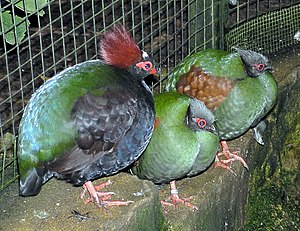
Hjelmvagtel / Galleri
Hjelmvagtlen også kaldet strudsvagtlen, er en hønsefugl, som findes i Burma, Thailand, Malaysia, Sumatra og Borneo. Hjelmvagtlen er 25 cm lang. Hannen er større end hunnen, og begge køn har et bart rødt område rundt om øjnene, samt røde ben. De lægger 5 til 6 hvide æg, som tager 18 dage at udruge. Ungerne bliver i reden mens de er små, de fodres næb til næb af deres forældre, hvilket er usædvanligt for hønsefugle. Dens føde består af frø, frugter og hvirvelløse dyr.